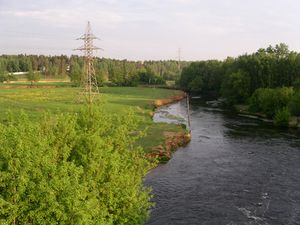
Pekhorka
Pekhorka
Pekhórka er en flod i Moskva oblast i Rusland. Den er en venstre biflod til elva Moskva). Den er 42 km lang, med et afvandingsområde på 513 km².